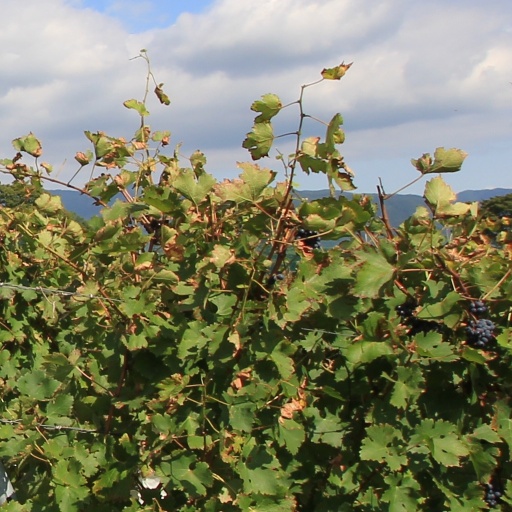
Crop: grape